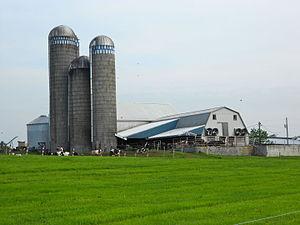
Southampton Township est un township situé à l'est du comté de Franklin, en Pennsylvanie, aux États-Unis. En 2010, il comptait une population de 7 987 habitants.